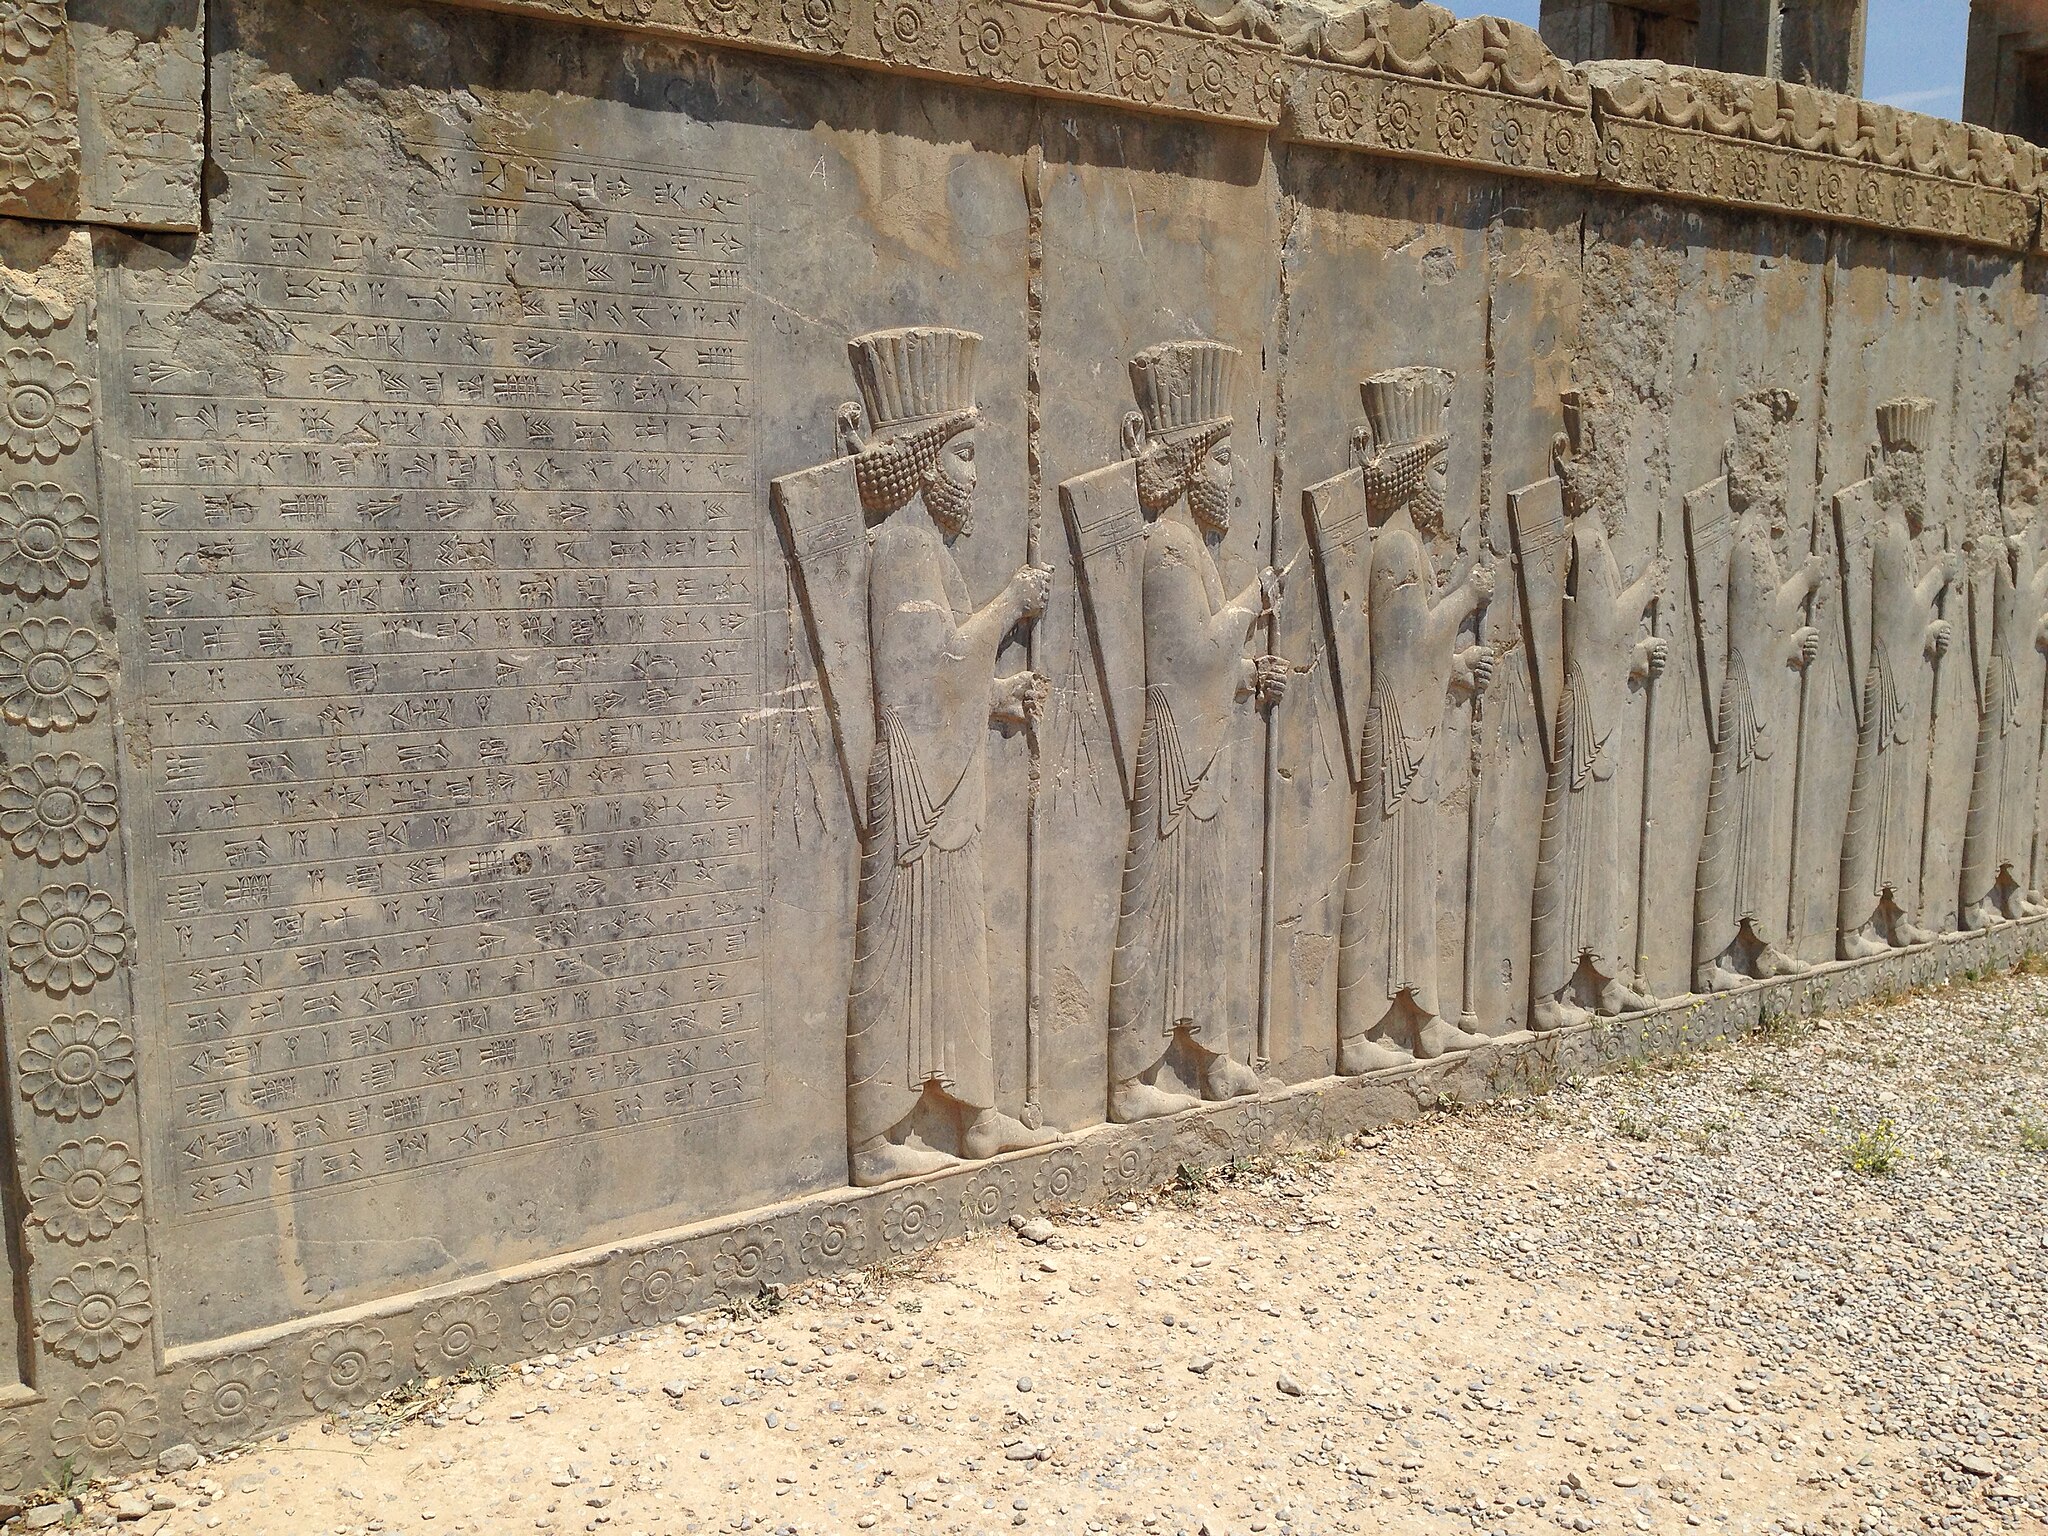
Title: Tachara reliefs
Description: Tachara reliefs
Date: 2016-04-29 11:55:01
Categories: Self-published work, Files with coordinates missing SDC location of creation, Southern staircase of Tachara